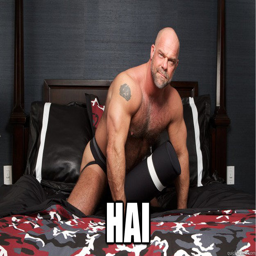
sent text to the wrong person fits into person